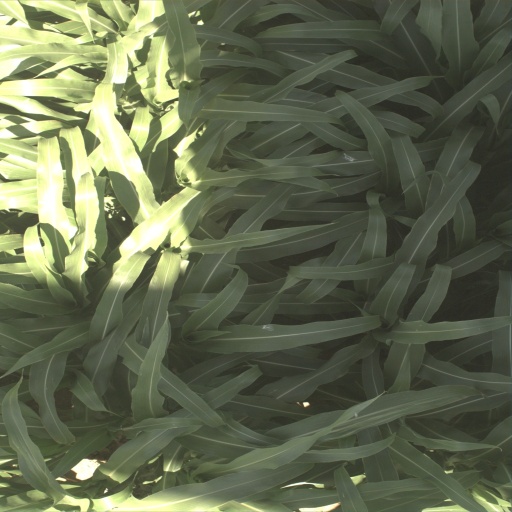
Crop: sorghum